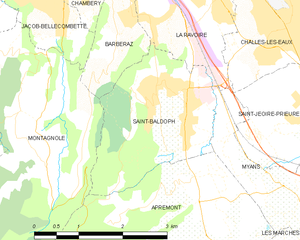
Carte des communes françaises